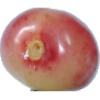
Label: cherry_rainier